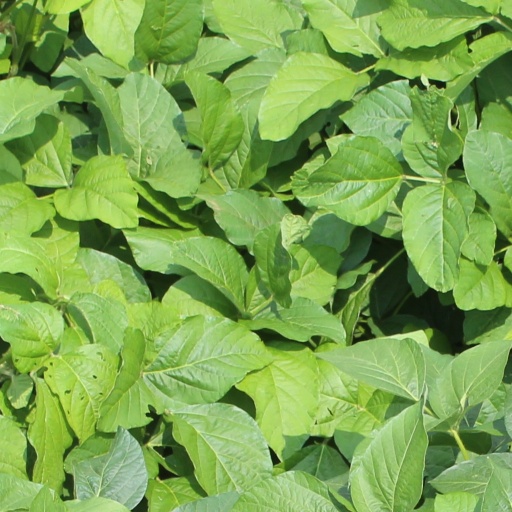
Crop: soybean